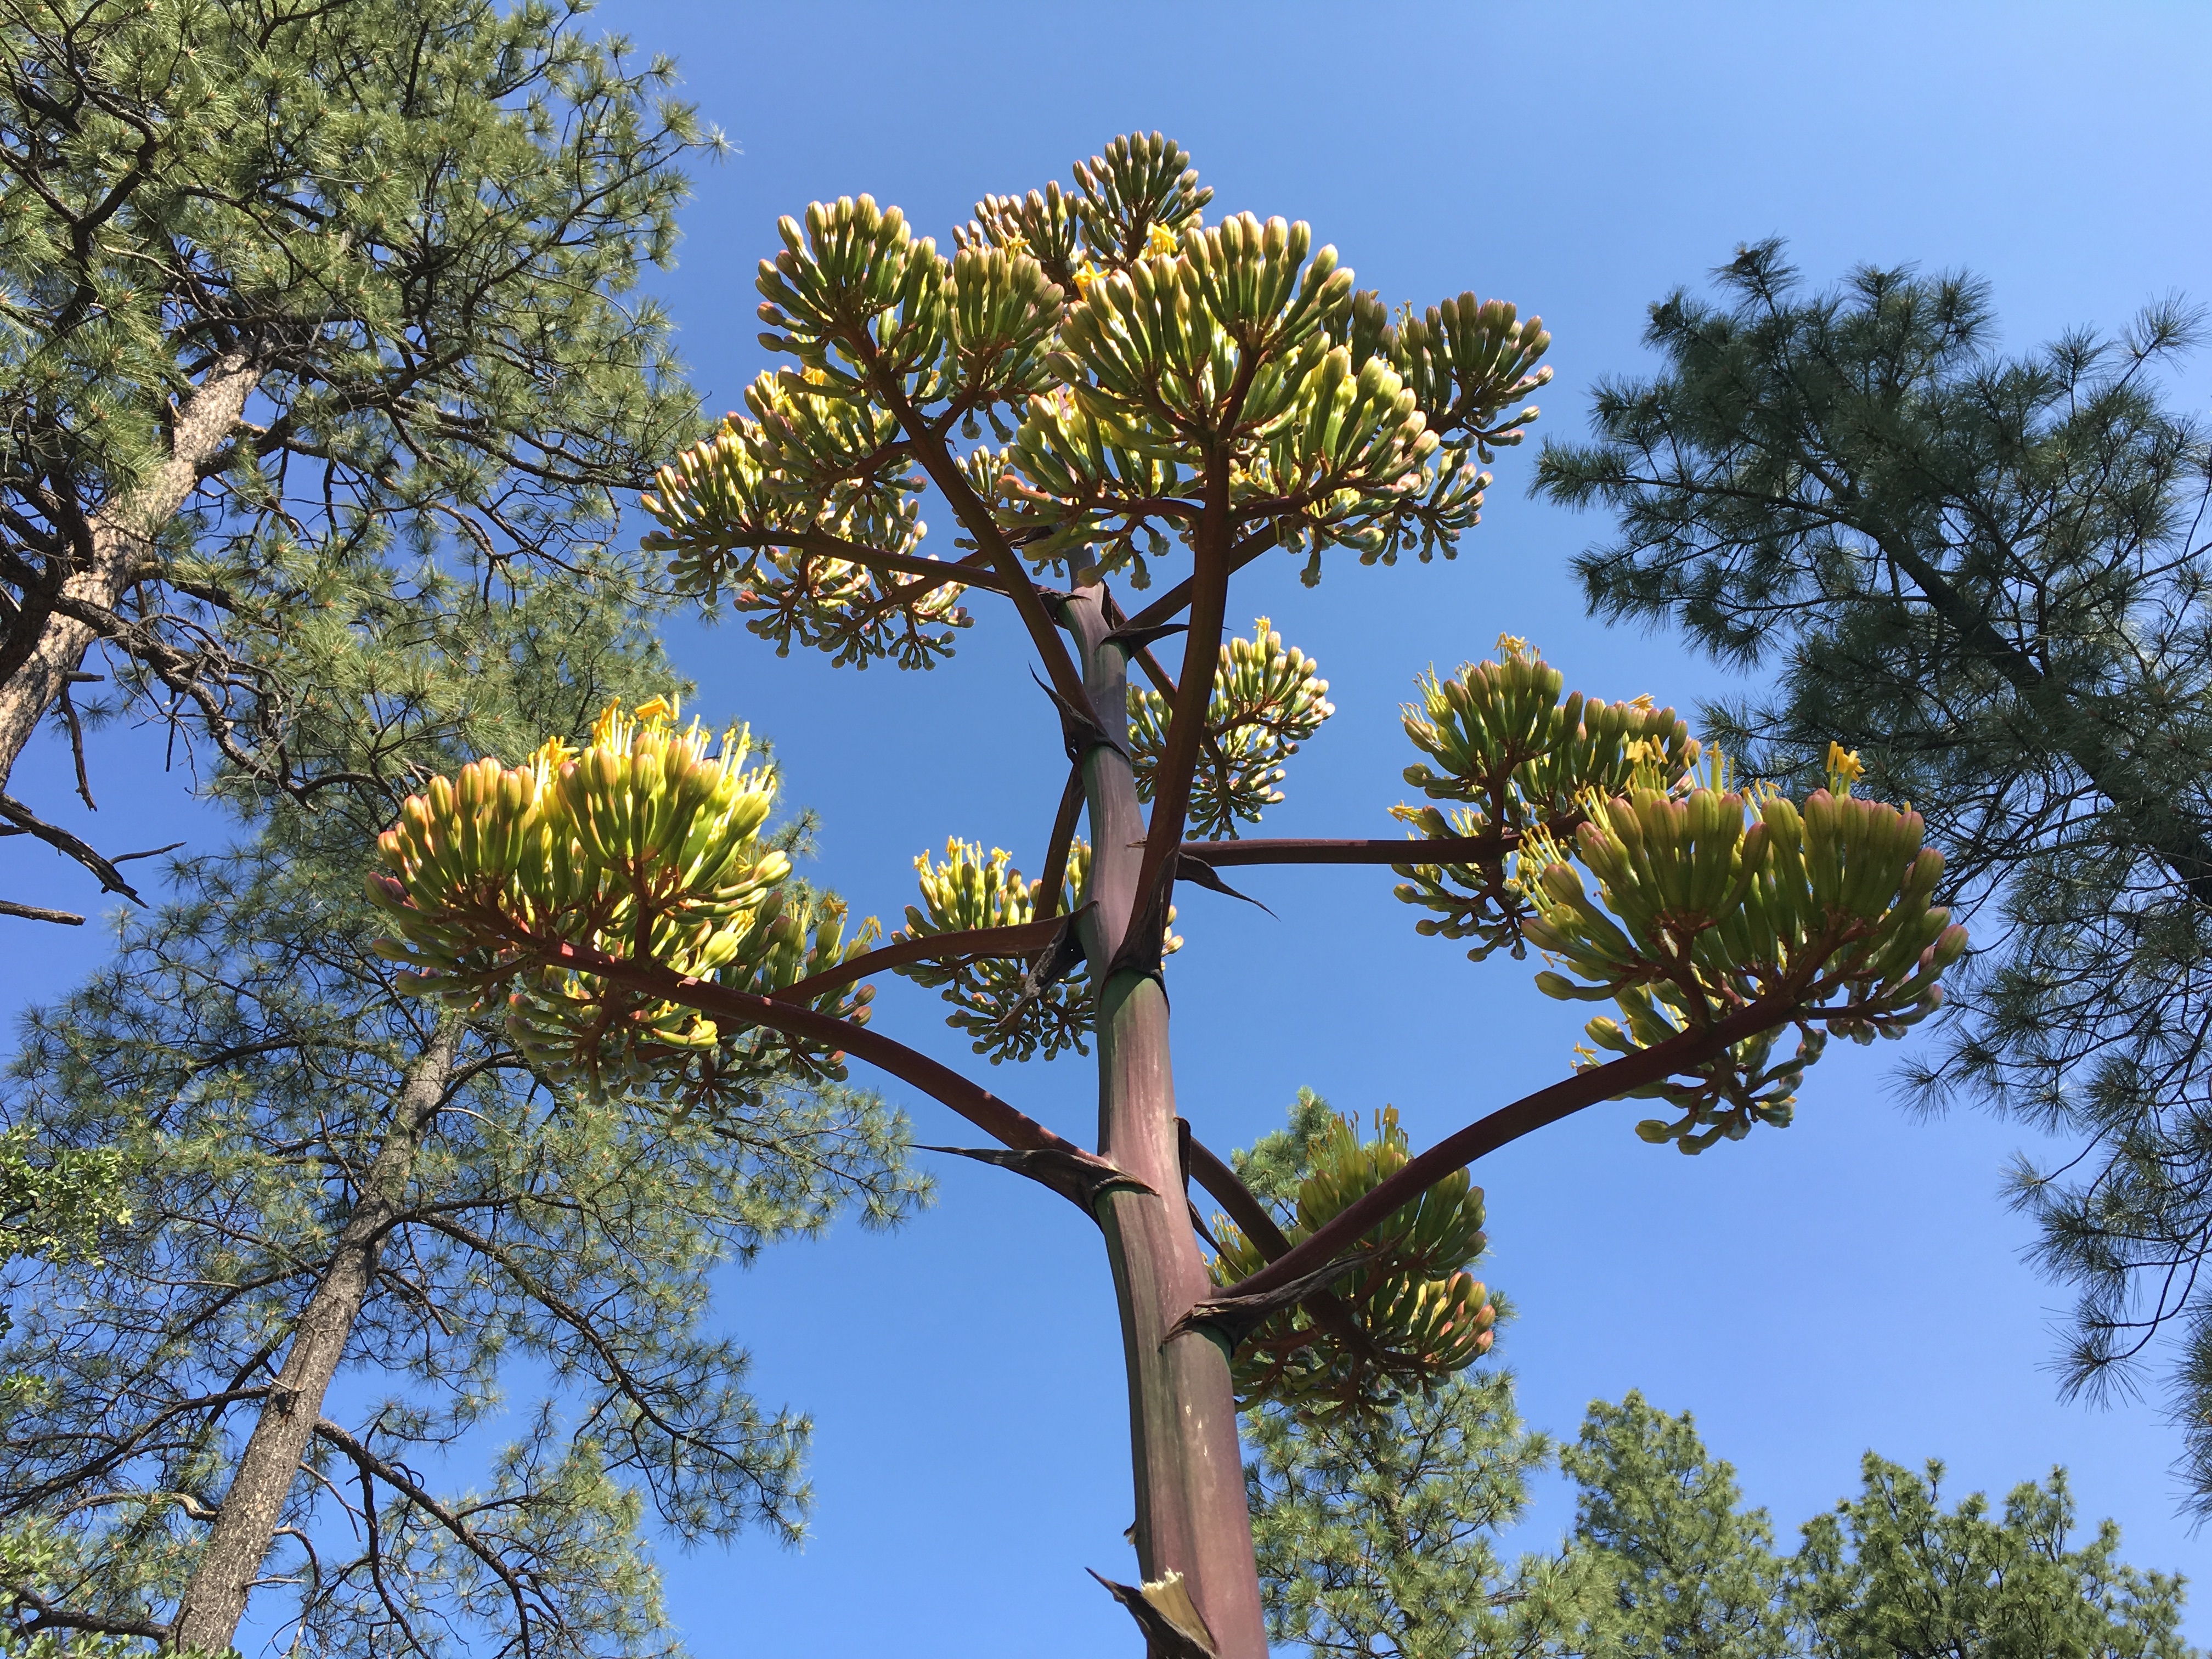
tree, branch, plant, flower, botany, flora, savanna, shrub, ecosystem, flowering plant, biome, woody plant, land plant, arecales